The Man That Corrupted Hadleyburg

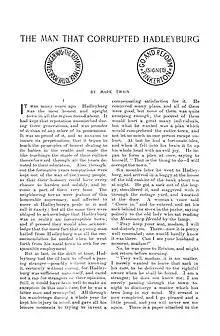
First page of the first printing of the story in "Harper's Magazine" (December 1899)

"The Man That Corrupted Hadleyburg" is a satirical novella by Mark Twain. It first appeared in "Harper's Monthly" in December 1899, and was subsequently published by Harper & Brothers in the collection "The Man That Corrupted Hadleyburg and Other Stories and Essays" (1900). Some see this story "as a replay of the Garden of Eden story", and associate the corrupter of the town with Satan.